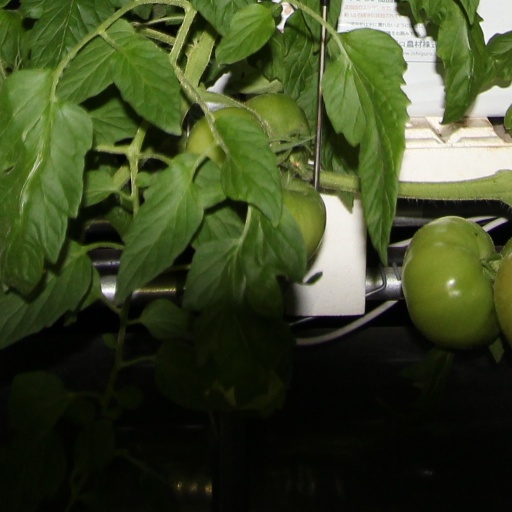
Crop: tomato